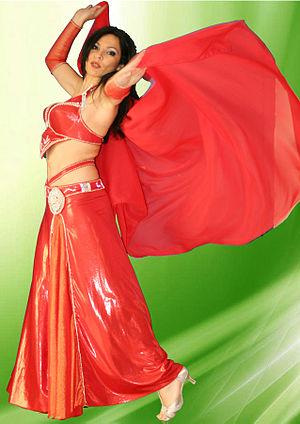
Hayet danseuse orientale